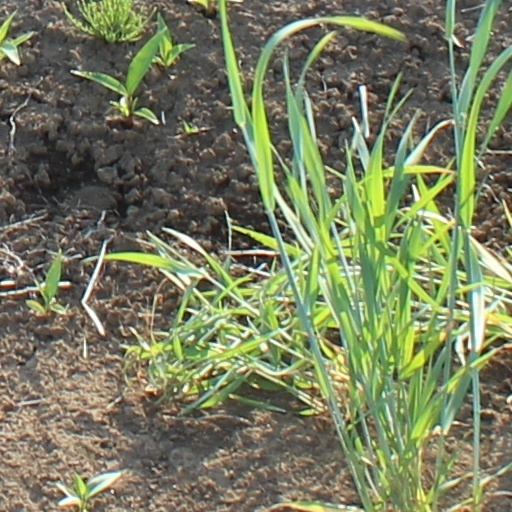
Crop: wheat